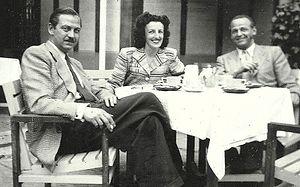
Le scénariste et dialoguiste Gérard Carlier (à gauche) et le compositeur Joe Hajos (à droite) en 1946. Au mileu, Irène Élisabeth Reinert.
Joe Hajos, ou Joé Hajos ou József Hajós, est un compositeur d'origine hongroise, né le 10 mars 1907 à Melenci, mort le 26 août 1982 à Eaubonne. Il a composé également sous le pseudonyme de Harry Bols